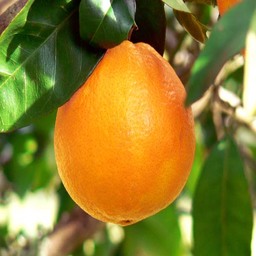
Label: peels